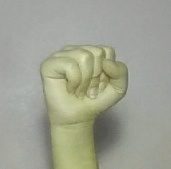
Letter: saad